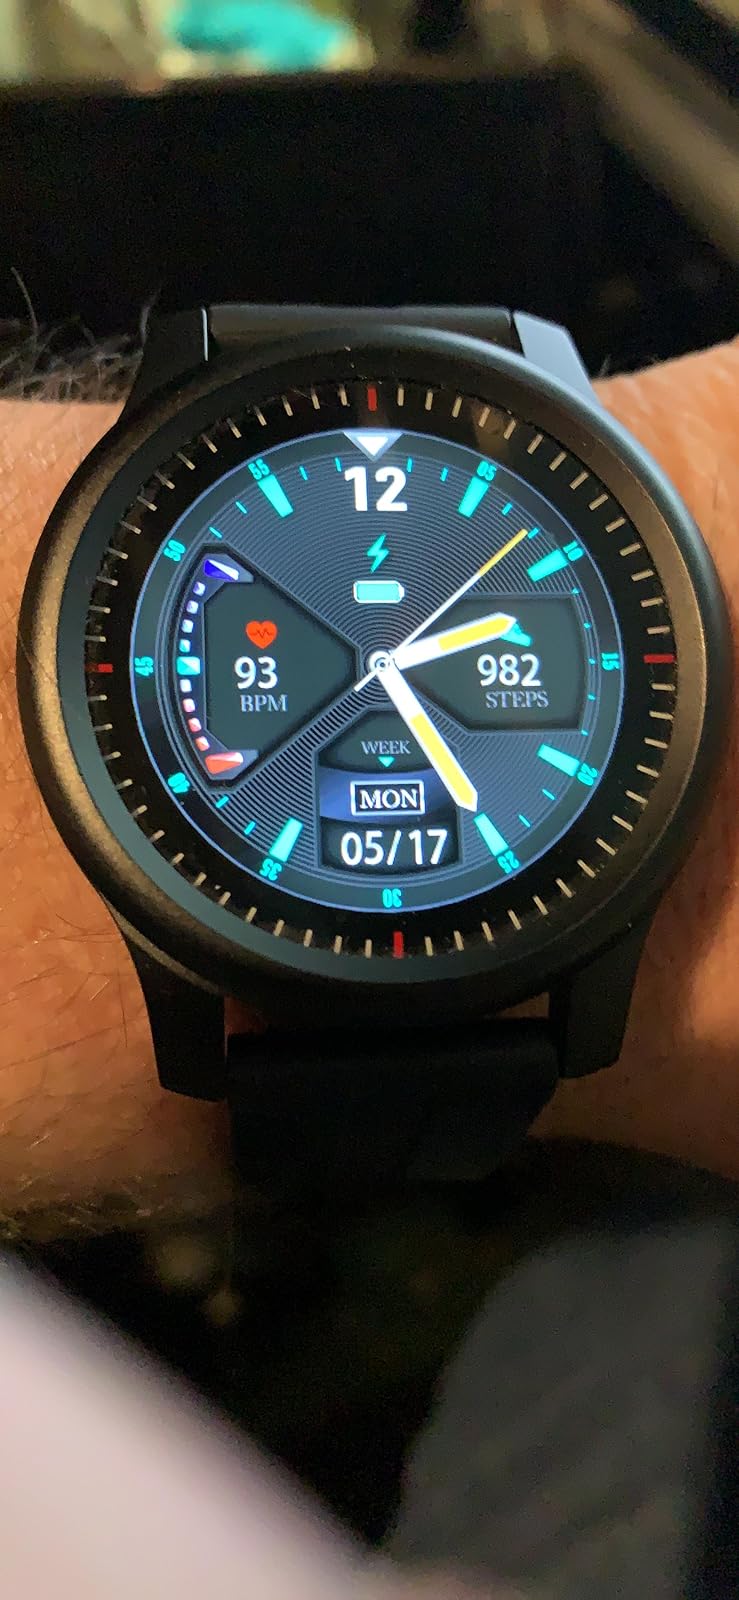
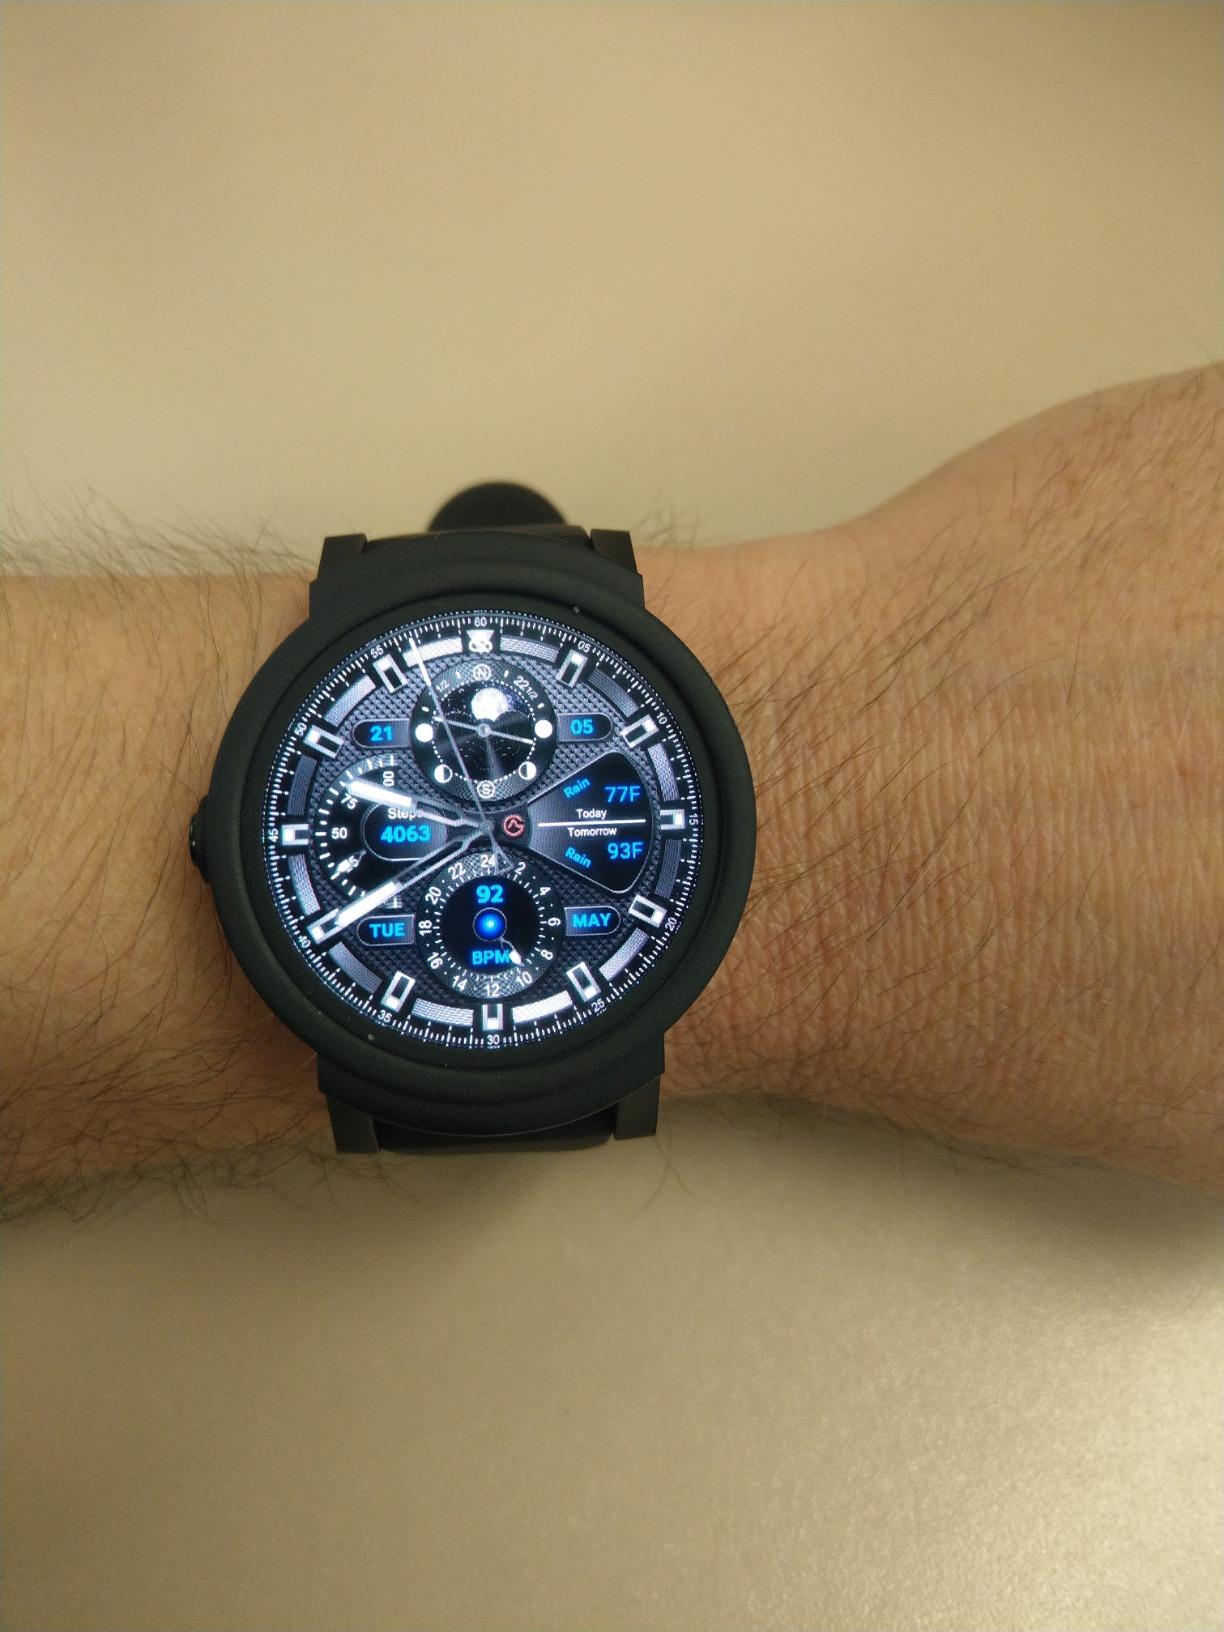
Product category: smartwatch
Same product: no